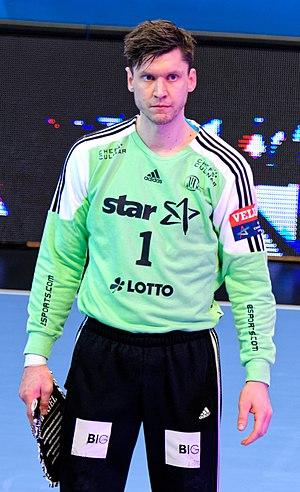
Rencontre de phase de groupe de la ligue des champions 2017/18 entre le PSG et Kiel. A Coubertin, le 4 mars 2018.
Niklas Landin Jacobsen, né le 19 décembre 1988 à Søborg est un handballeur danois évoluant au poste de gardien de but.